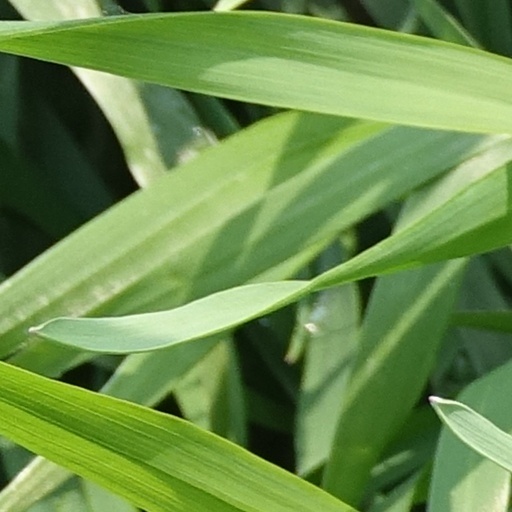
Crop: wheat